LNER Class A3 4472 Flying Scotsman

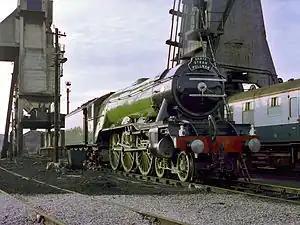
"Flying Scotsman" at Carnforth MPD in 1982 with original single chimney and without the smoke deflectors

Pegler immediately restored "Flying Scotsman" at Doncaster Works as closely as possible to its LNER condition: it was renumbered 4472 and repainted in LNER Apple Green; the smoke deflectors were removed; the double chimney replaced by a single; and its standard tender was replaced with a corridor type. Pegler's contract with British Railways allowed him to run "Flying Scotsman" on the network until 31 December 1971; for a time, it was the only steam locomotive running on the British mainline. Its first public run was on 10 April 1963 with a round trip from London Paddington to Ruabon, Wales, where over 8,000 people came out to see the locomotive at Birmingham. In the following year, Pegler had the engine stand on the Forth Bridge for several days while it was sketched for a portrait by Terence Cuneo. On 13 November 1965, "Flying Scotsman" claimed the fastest steam hauled run between Paddington and Cardiff at 2 hours and 17 minutes, and set the fastest run for the return leg. By the end of 1965, "Flying Scotsman" had recouped the £3,000 it cost Pegler to buy it.